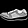
Label: Sneaker